Sport in Cyprus

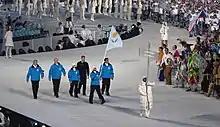
Cyprus in 2010 Winter Olympics

Cyprus has sent athletes to every summer and winter Olympic Games held since 1980. Pavlos Kontides, competing in the men's Laser class sailing event, won the country's first-ever Olympic medal in 2012.